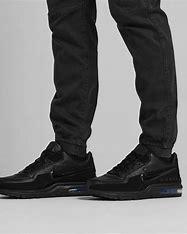
Brand: Nike
Model: Air 3